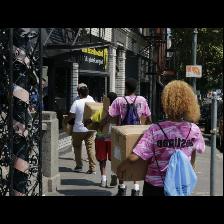
Label: Human